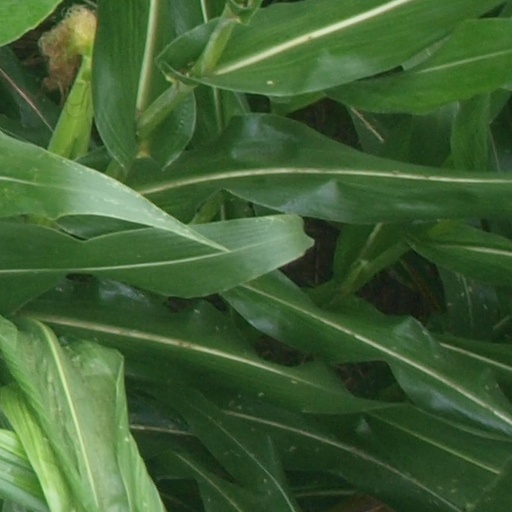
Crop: maize; corn